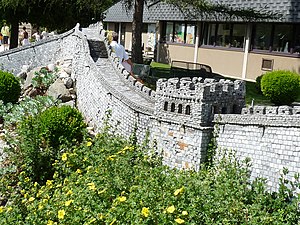
Minimundus
Udsnit af Den kinesiske mur.
Minimundus er en miniaturepark i Klagenfurt i Kärnten, Østrig, hvor der på et 26.000 m² stort område er opsat 156 modeller af kendte bygningsværker fra flere kontinenter i størrelsesforholdet 1:25. Dog er modellerne af Burg Hochosterwitz og passagerskibet RMS Queen Mary lavet i mindre størrelsesforhold, sidstnævnte fordi den med 12,43 meter ellers ville for lang til søen, den er i.